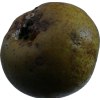
Label: pear